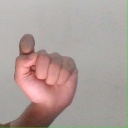
अक्षर: घ